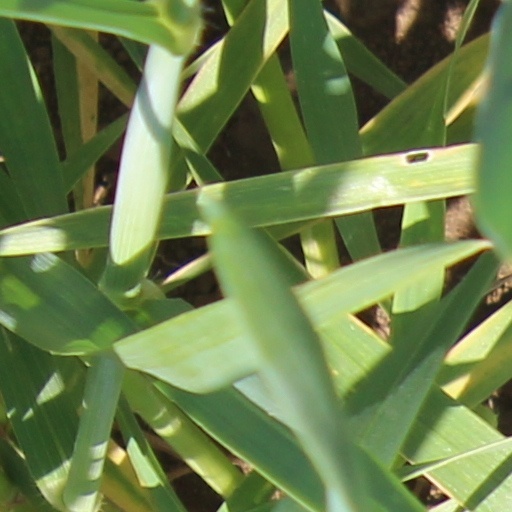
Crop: wheat